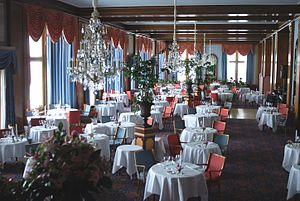
Saint-Moritz est une commune suisse du canton des Grisons située dans la région de Maloja. Les trois langues qui y sont parlées sont l'allemand, l'italien et le romanche. La ville est nommée respectivement Sankt Moritz, San Maurizio et dans ces idiomes.